Goodwill Shoe Company

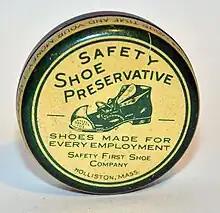
Early 20th century tin of Safety Shoe Preservative

Goodwill Shoe Company also known as Arthur A. Williams Shoes (after its founder) was a shoe brand specialized in leather shoes and steel toe "Safety First" boots. Among the earlier companies to produce such products at the time, it was one of the largest companies in manufacturing industrial boots by the 1930s. The company became bankrupt sometime in the mid-20th century.